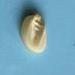
Maize quality: Good